Seferihisar

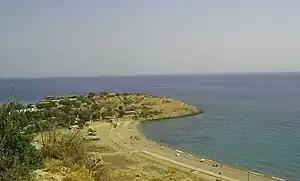
Kısık Peninsula or Lebedos Peninsula to the south of Seferihisar at Mersinalanı (Ürkmez)

Apart from Teos, a major Ionian port and artistic and cult center, two other ancient settlements datable to the ancient Greek period and beyond are located along Seferihisar district's seashore, both to the south of Teos. Near the southern boundary of the district is Lebedos, the smallest of the twelve original Ionian settlements along the Anatolian coastline. Pausanias mentions that the town was initially inhabited by Carians, for whom the region is normally a very northern one, and that Ionian Greeks immigrated there under the guidance of Andræmon, while Strabo gives the name the colonizing leader as Andropompus and that it previously bore the name of Artis of ancient Lydia. Although it is known to have engaged in maritime commerce, was famous for its mineral springs and a member of the Ionian League, the peninsular settlement of Lebedos suffered from the limited space of its hinterland and a comparatively unsuitable port. It has not been excavated and the visible ruins are scanty.